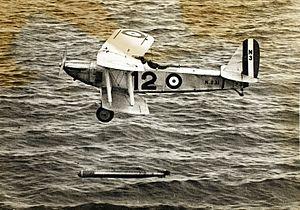
Le Blackburn T.5 Ripon était un avion biplan, de reconnaissance et bombardier-torpilleur, embarqué britannique qui effectua son premier vol en 1926. Il a été utilisé par la Fleet Air Arm comme un bombardier-torpilleur de 1930 jusqu'en 1935. Des Ripon ont également été vendus à la Finlande, où ils ont continué à être utilisés, en service pendant la guerre d'Hiver et la guerre de Continuation, jusqu'en 1944.